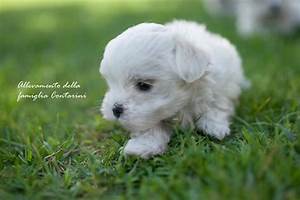
Label: cane